Alexandre Colonna-Walewski

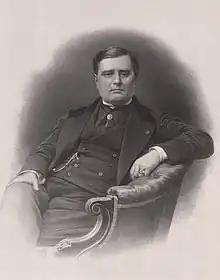
Colonna-Walewski in 1860

Alexandre Florian Joseph, Count Colonna-Walewski (4 May 181027 September 1868), also Count of the Empire, was a Polish and French politician and diplomat, the unacknowledged son of French emperor Napoleon I.